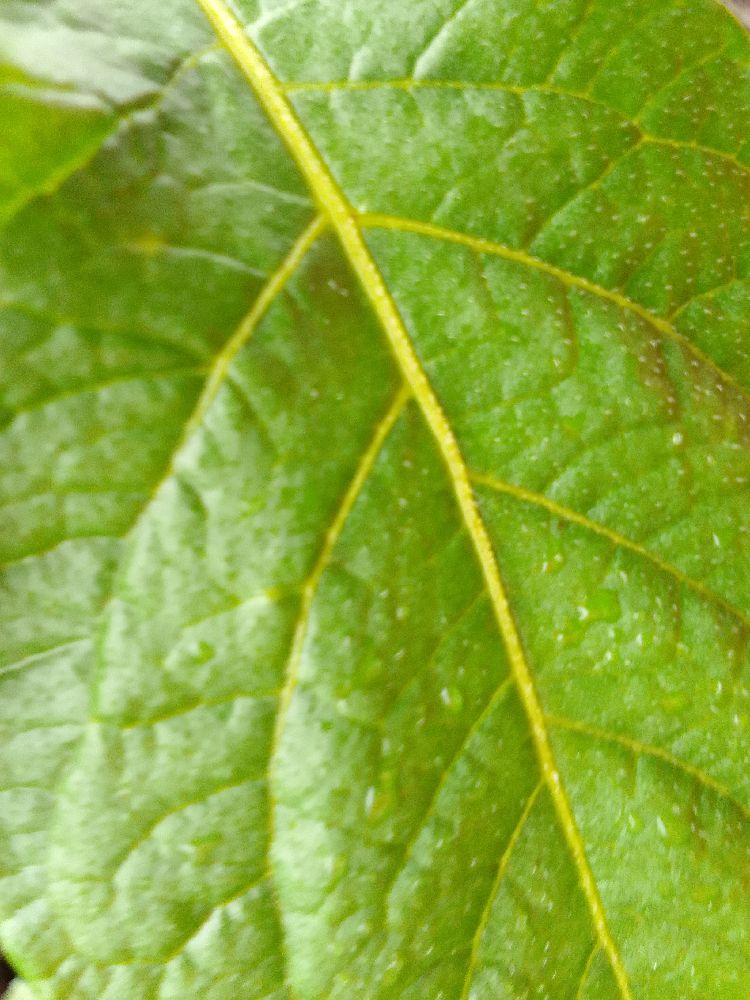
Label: Healthy